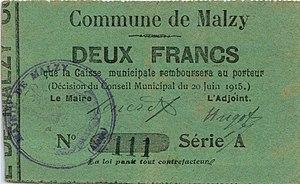
Bon municipal
Malzy est une commune française située dans le département de l'Aisne, en région Hauts-de-France.